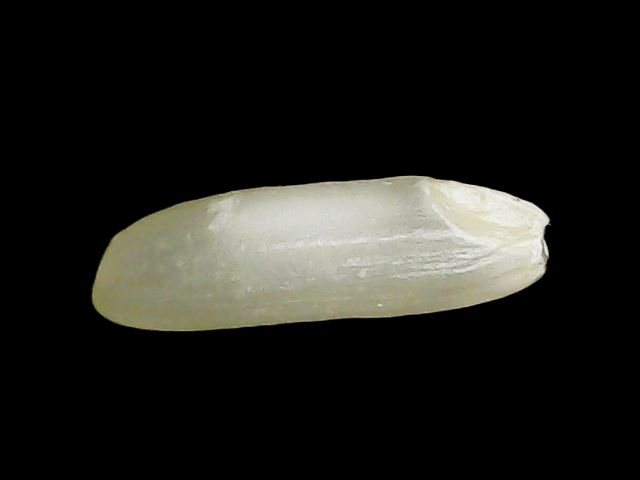
Rice variety: Binadhan21